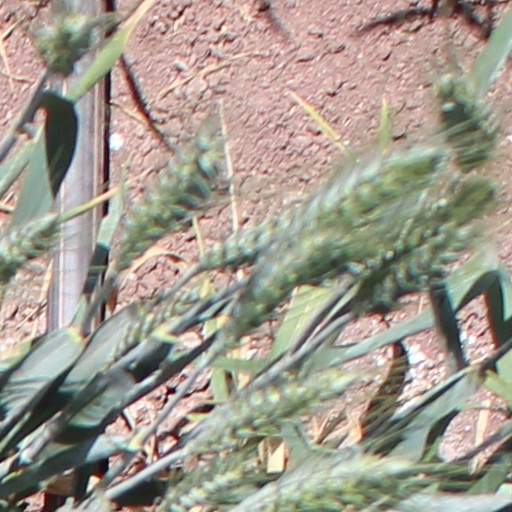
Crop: wheat